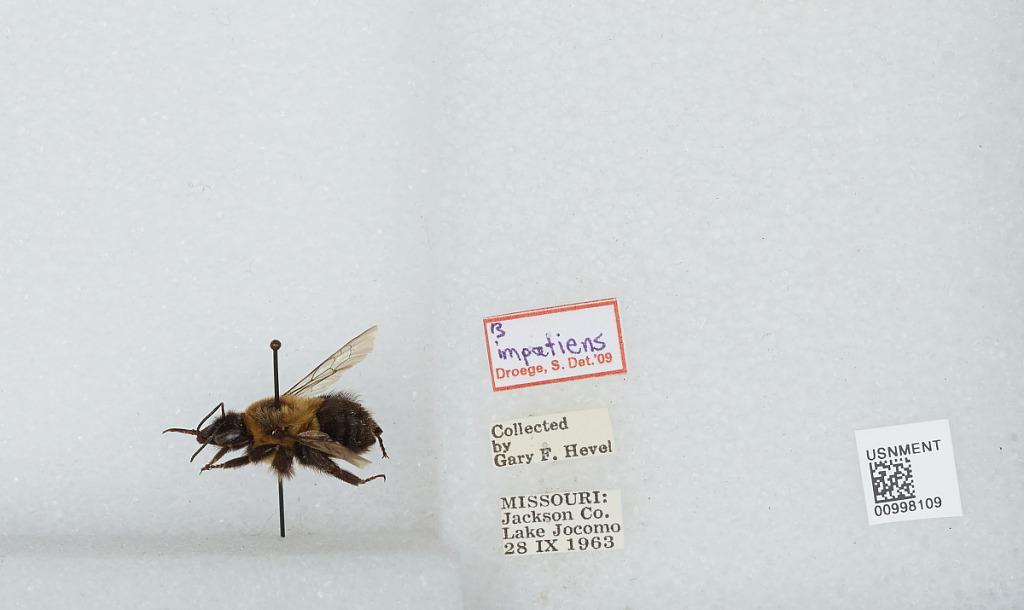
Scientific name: Bombus (Pyrobombus) impatiens Cresson
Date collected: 1963-9-28
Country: United States
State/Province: Missouri
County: Jackson
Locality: Lake Jacomo
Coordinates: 38.9839, -94.3272
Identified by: Droege, S. W.